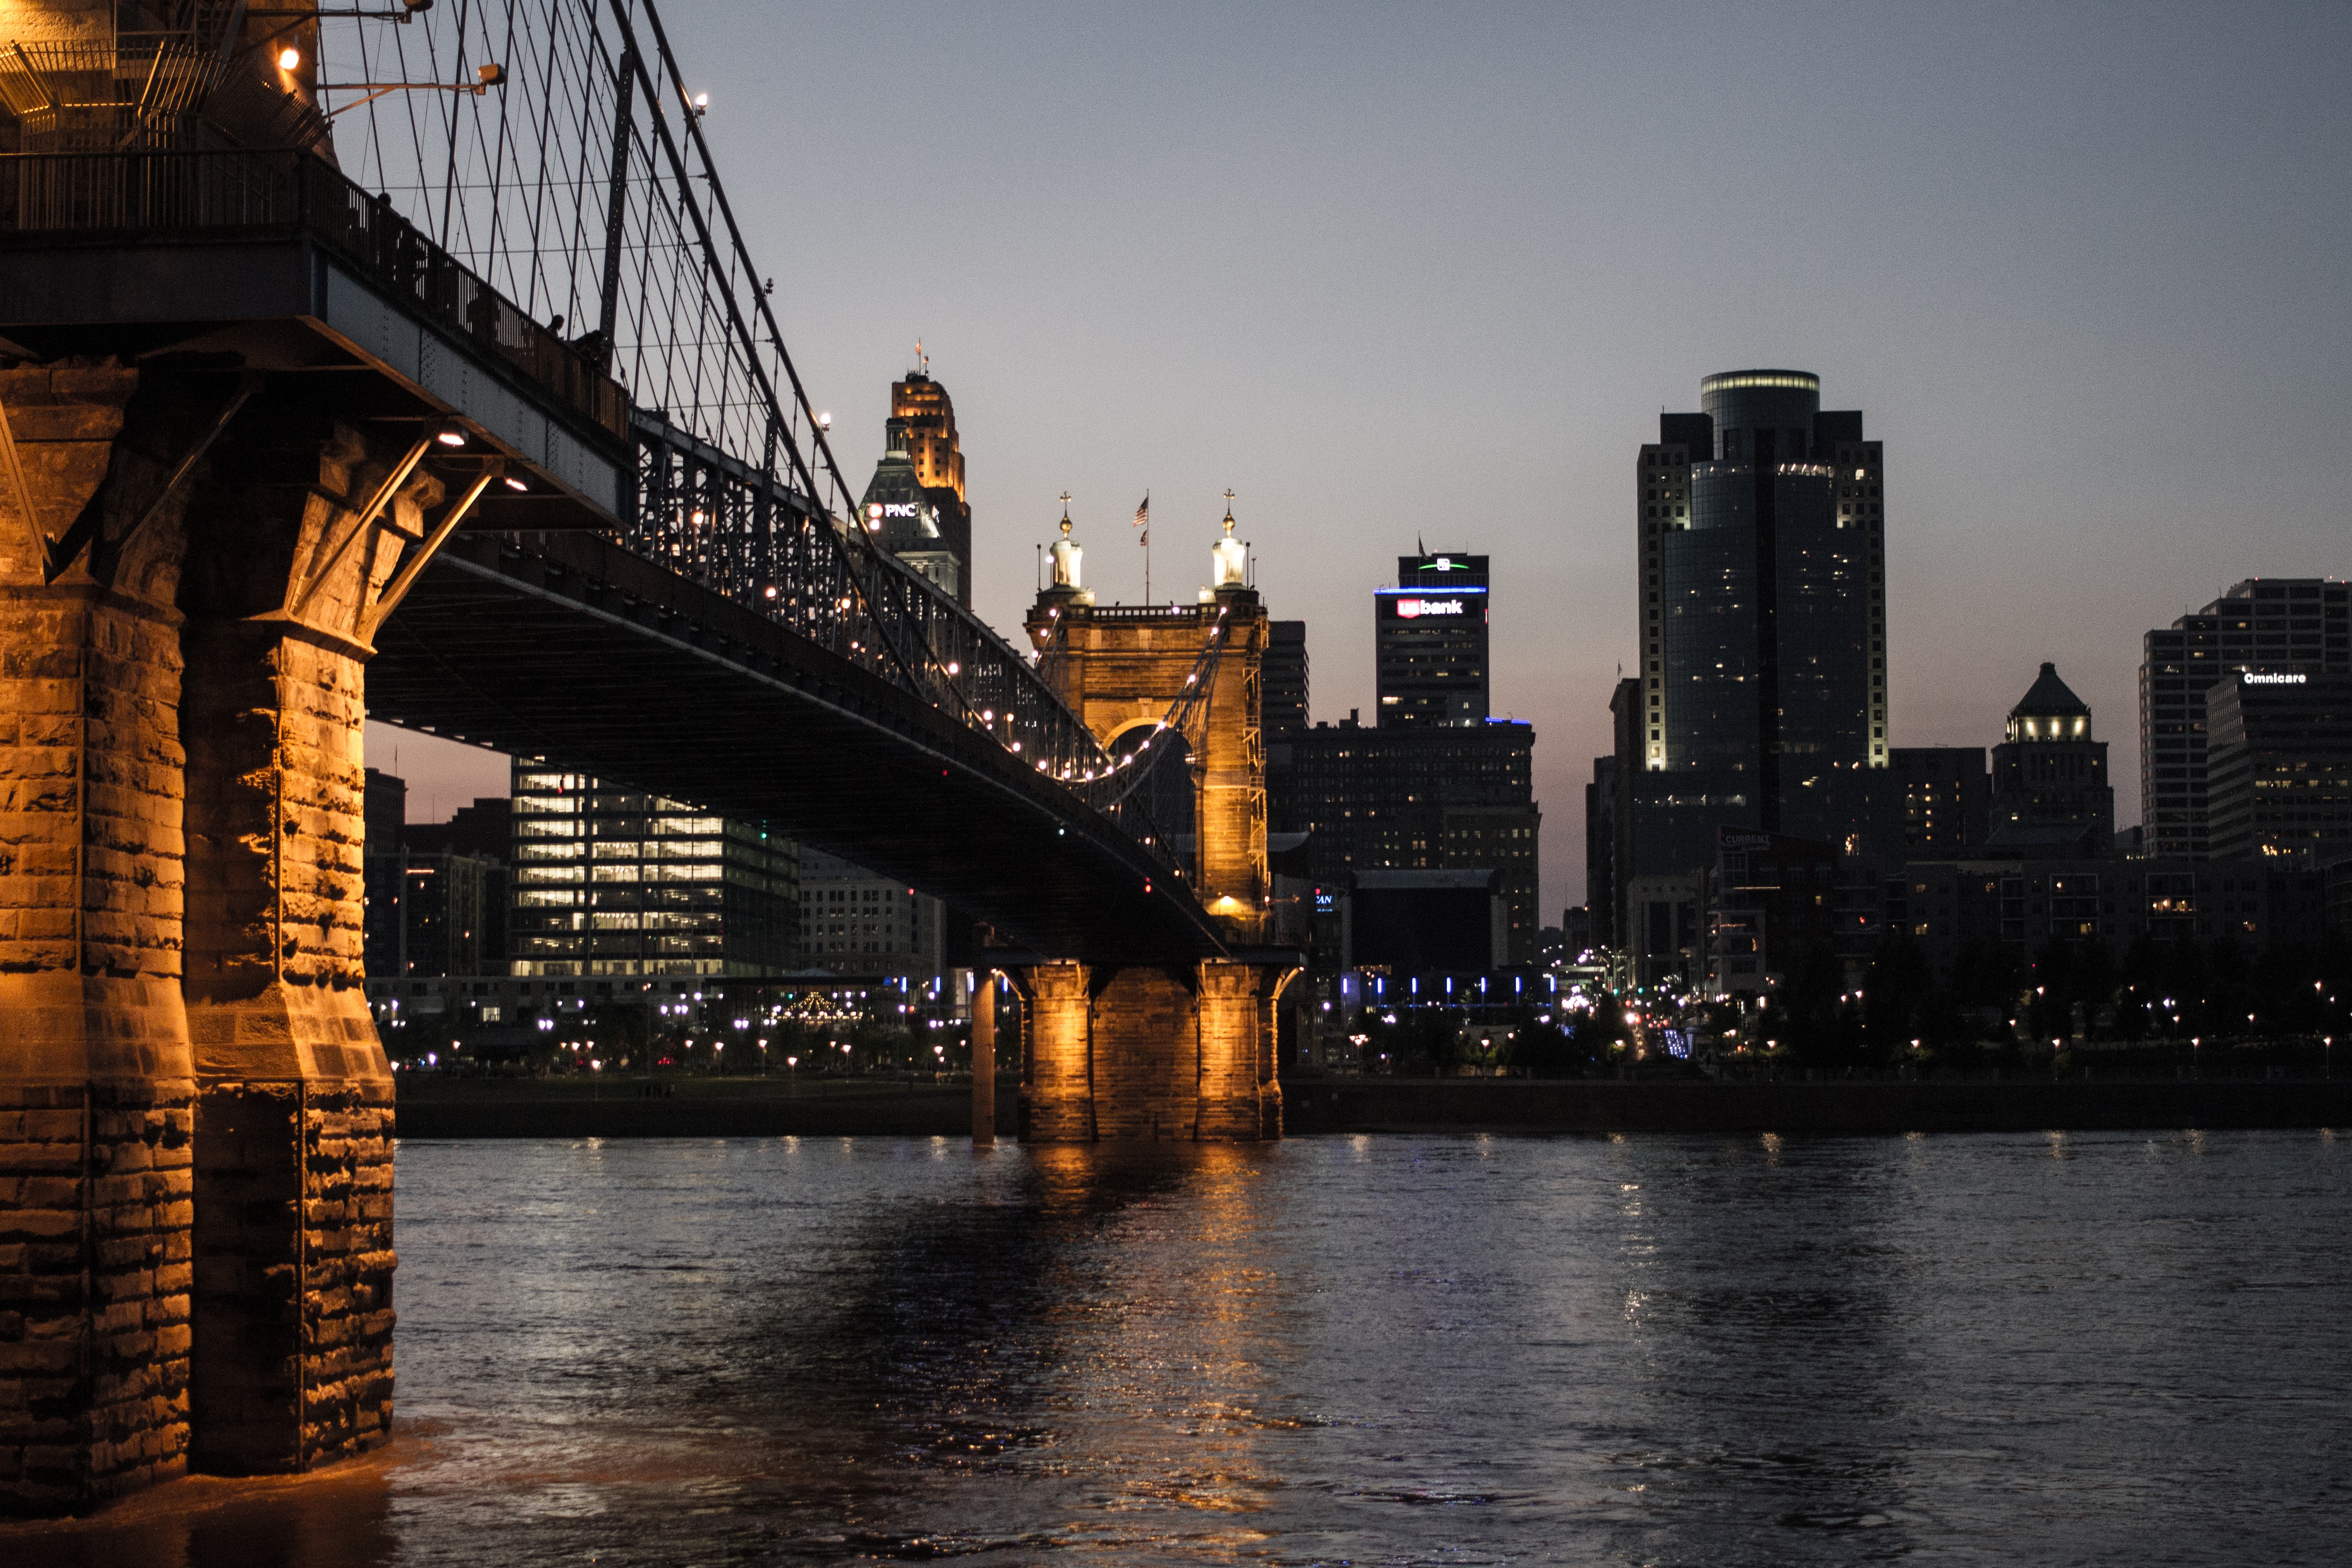
water, architecture, bridge, skyline, night, city, skyscraper, urban, river, cityscape, downtown, dusk, evening, reflection, landmark, waterway, buildings, metropolis, urban area, human settlement, metropolitan area